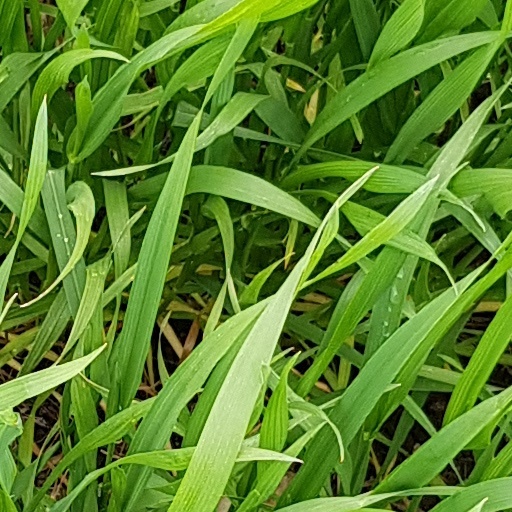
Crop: wheat